Lena Jeger, Baroness Jeger

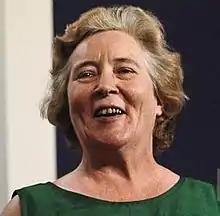

Lena May Jeger, Baroness Jeger ("née" Chivers; 19 November 1915 – 26 February 2007) was a British Labour MP during two periods. She followed her husband as Member of Parliament for Holborn and St Pancras South, holding the seat from 1953 to 1959. She retook the seat in 1964, retaining it until 1979, when she became a life peer.